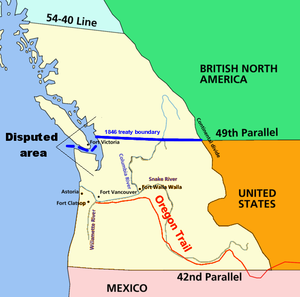
La période de la fin du XVIIIᵉ siècle au milieu du XIXᵉ siècle est fondamentale pour comprendre le pays : la guerre d'indépendance des États-Unis, l'industrialisation et la guerre de Sécession ont marqué et préparé l'ascension de la puissance américaine.
Cette page concerne des événements d'actualité qui se sont produits durant l'année 1846 du calendrier grégorien aux États-Unis.
On appelle Mission jésuite aux États-Unis une œuvre d’évangélisation chrétienne entreprise au XIXᵉ siècle par les jésuites, pour la plupart d'origine belge, auprès des populations amérindiennes de la partie centrale des États-Unis.